David Enoch Beem House

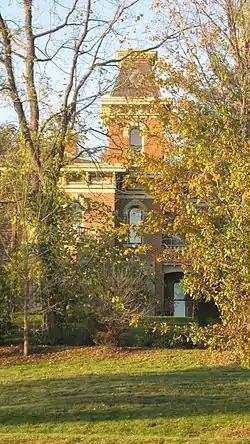
David Enoch Beem House, October 2010

David Enoch Beem House, also known as the "Beem Mansion," is a historic home located in Spencer, Owen County, Indiana. Built in 1874, the large, two-story, Italianate-style residence is named after its original owner, David Enoch Beem, a local lawyer and banker, and his family. The T-plan, brick dwelling rests on a rusticated Indiana limestone foundation and arched openings framed in limestone. It features a three-story, central tower at the entrance with a steeply pitched mansard roof. The home was listed on the National Register of Historic Places in 1989.